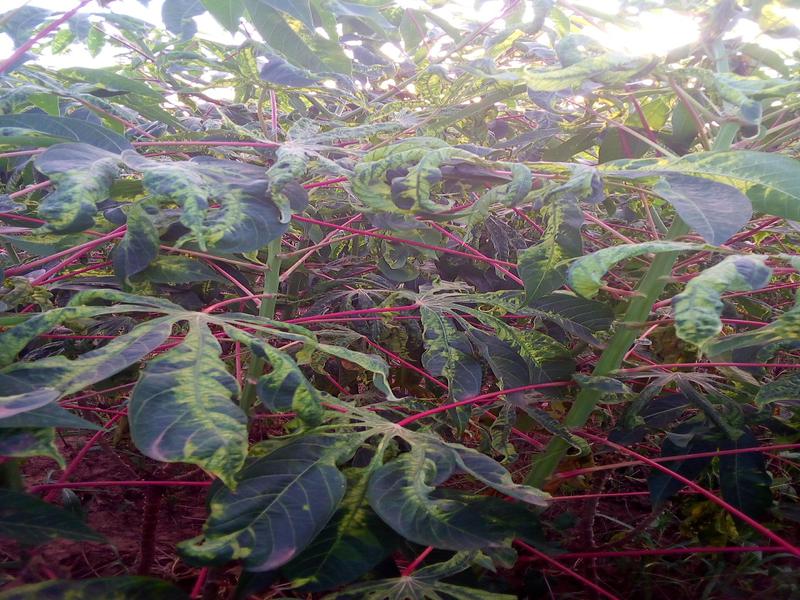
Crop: cassava
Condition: mosaic_disease